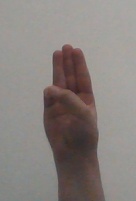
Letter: thaa